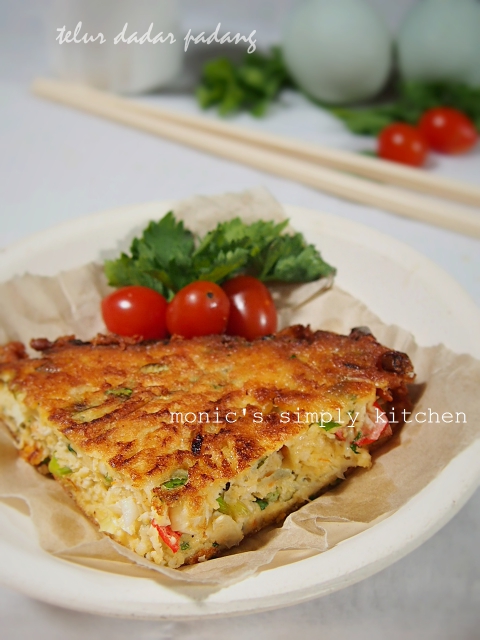
Label: telur_dadar